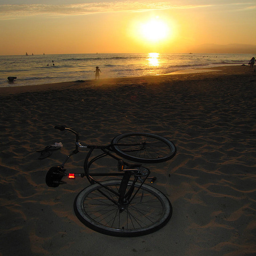
an image of a beach sunset with a bike in the sand
A  bike is lying in the sand behind a sun set
A bicycle lying on a beach with the sunset in the background.
a bike laying on the sand while the sun sets on the beach
A bike tossed down in the sand on a beach.